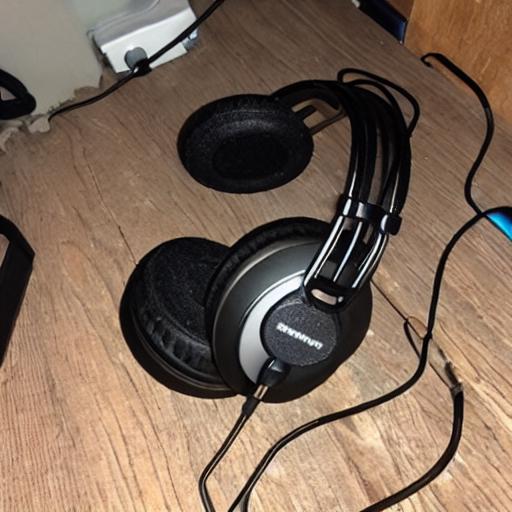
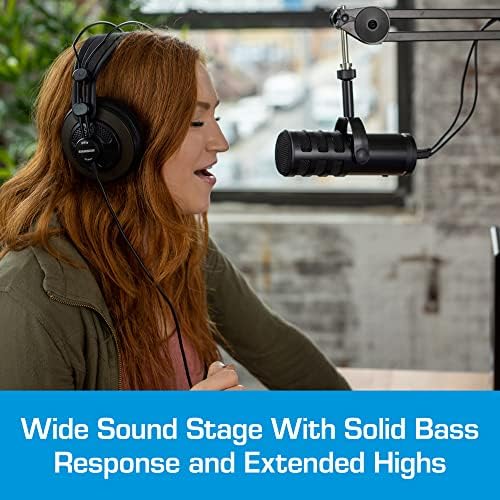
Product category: headphones
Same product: no